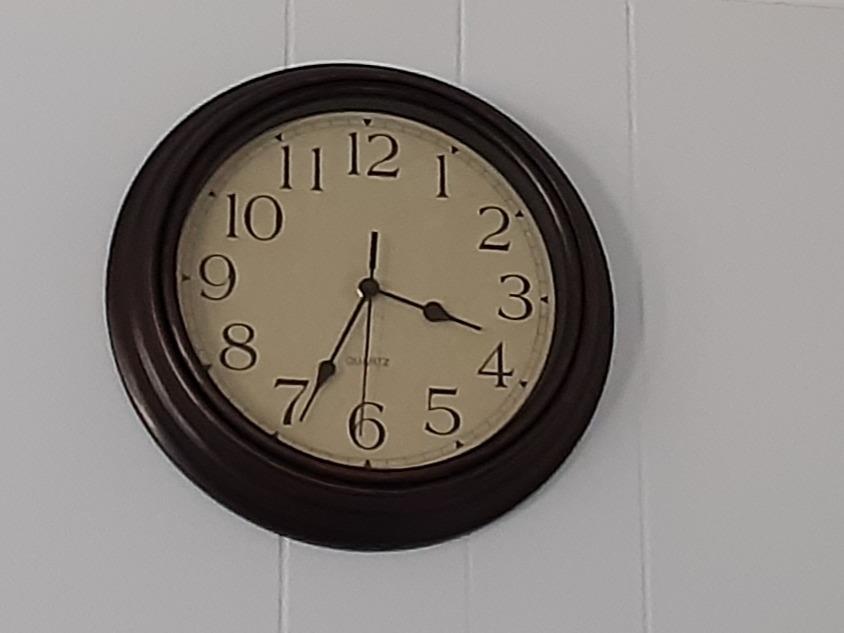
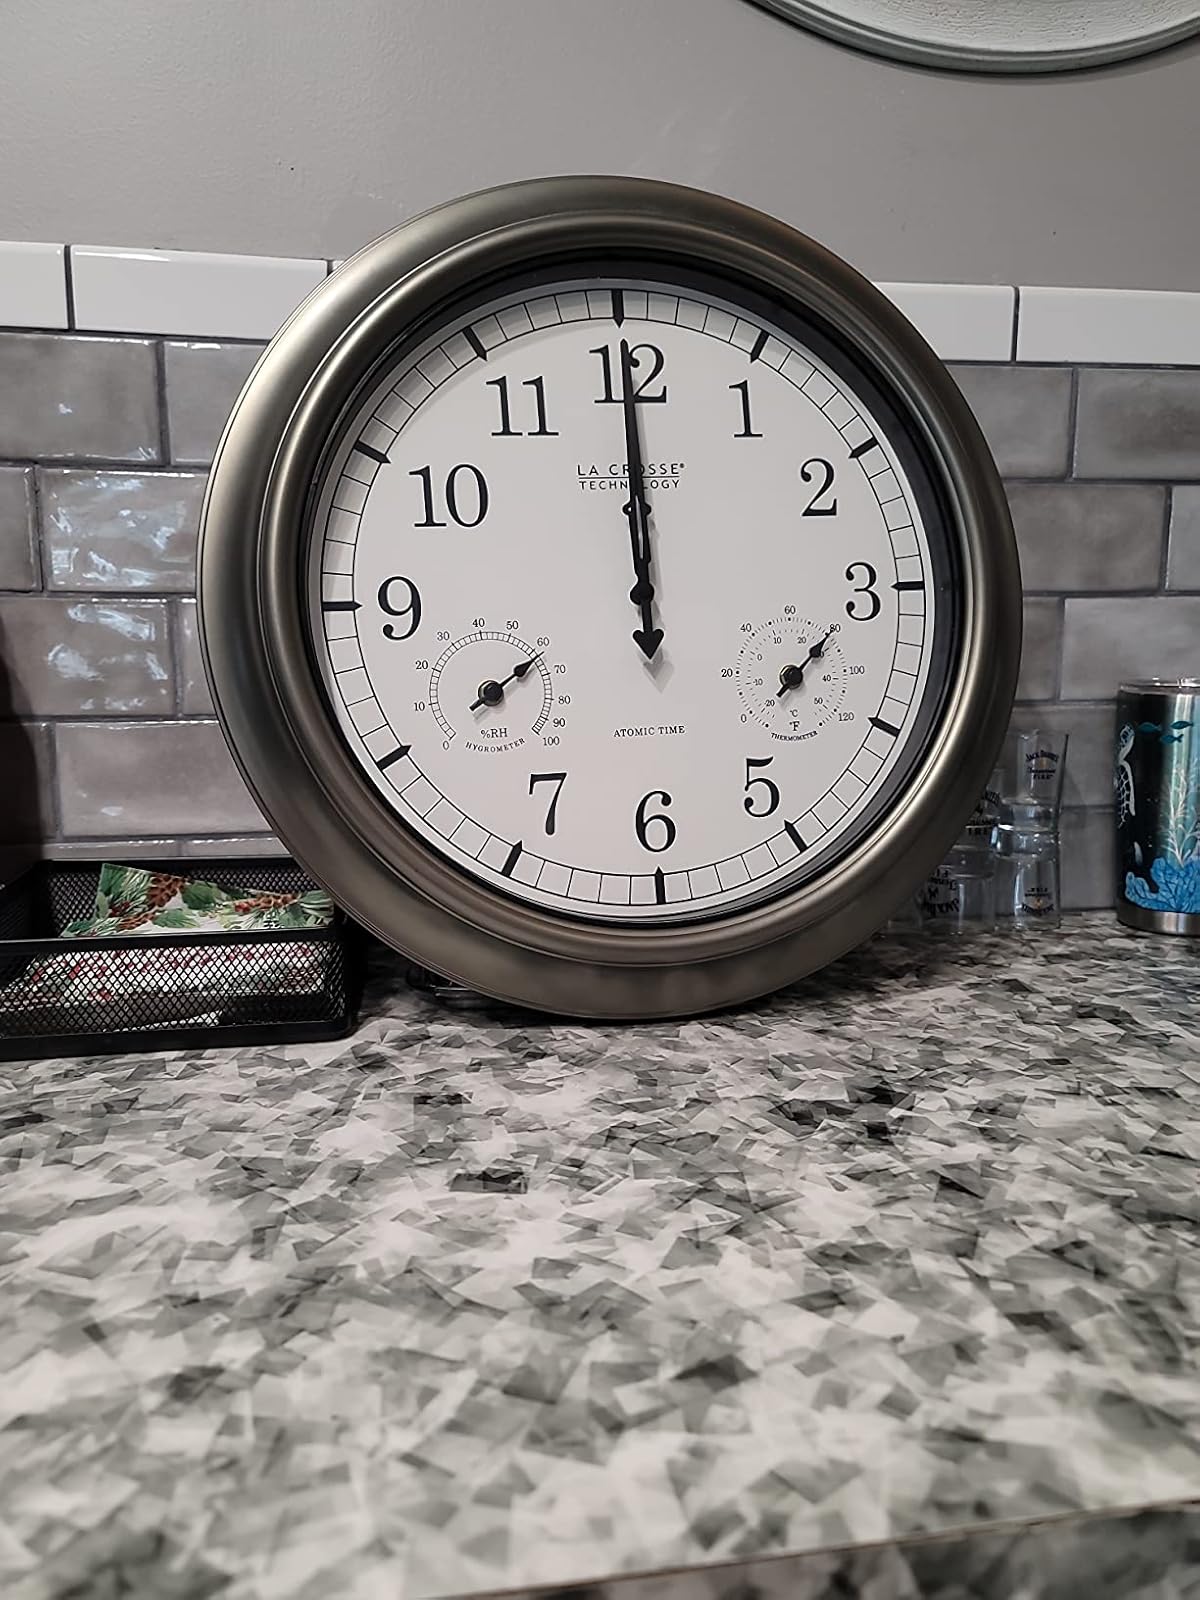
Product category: clock
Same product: no